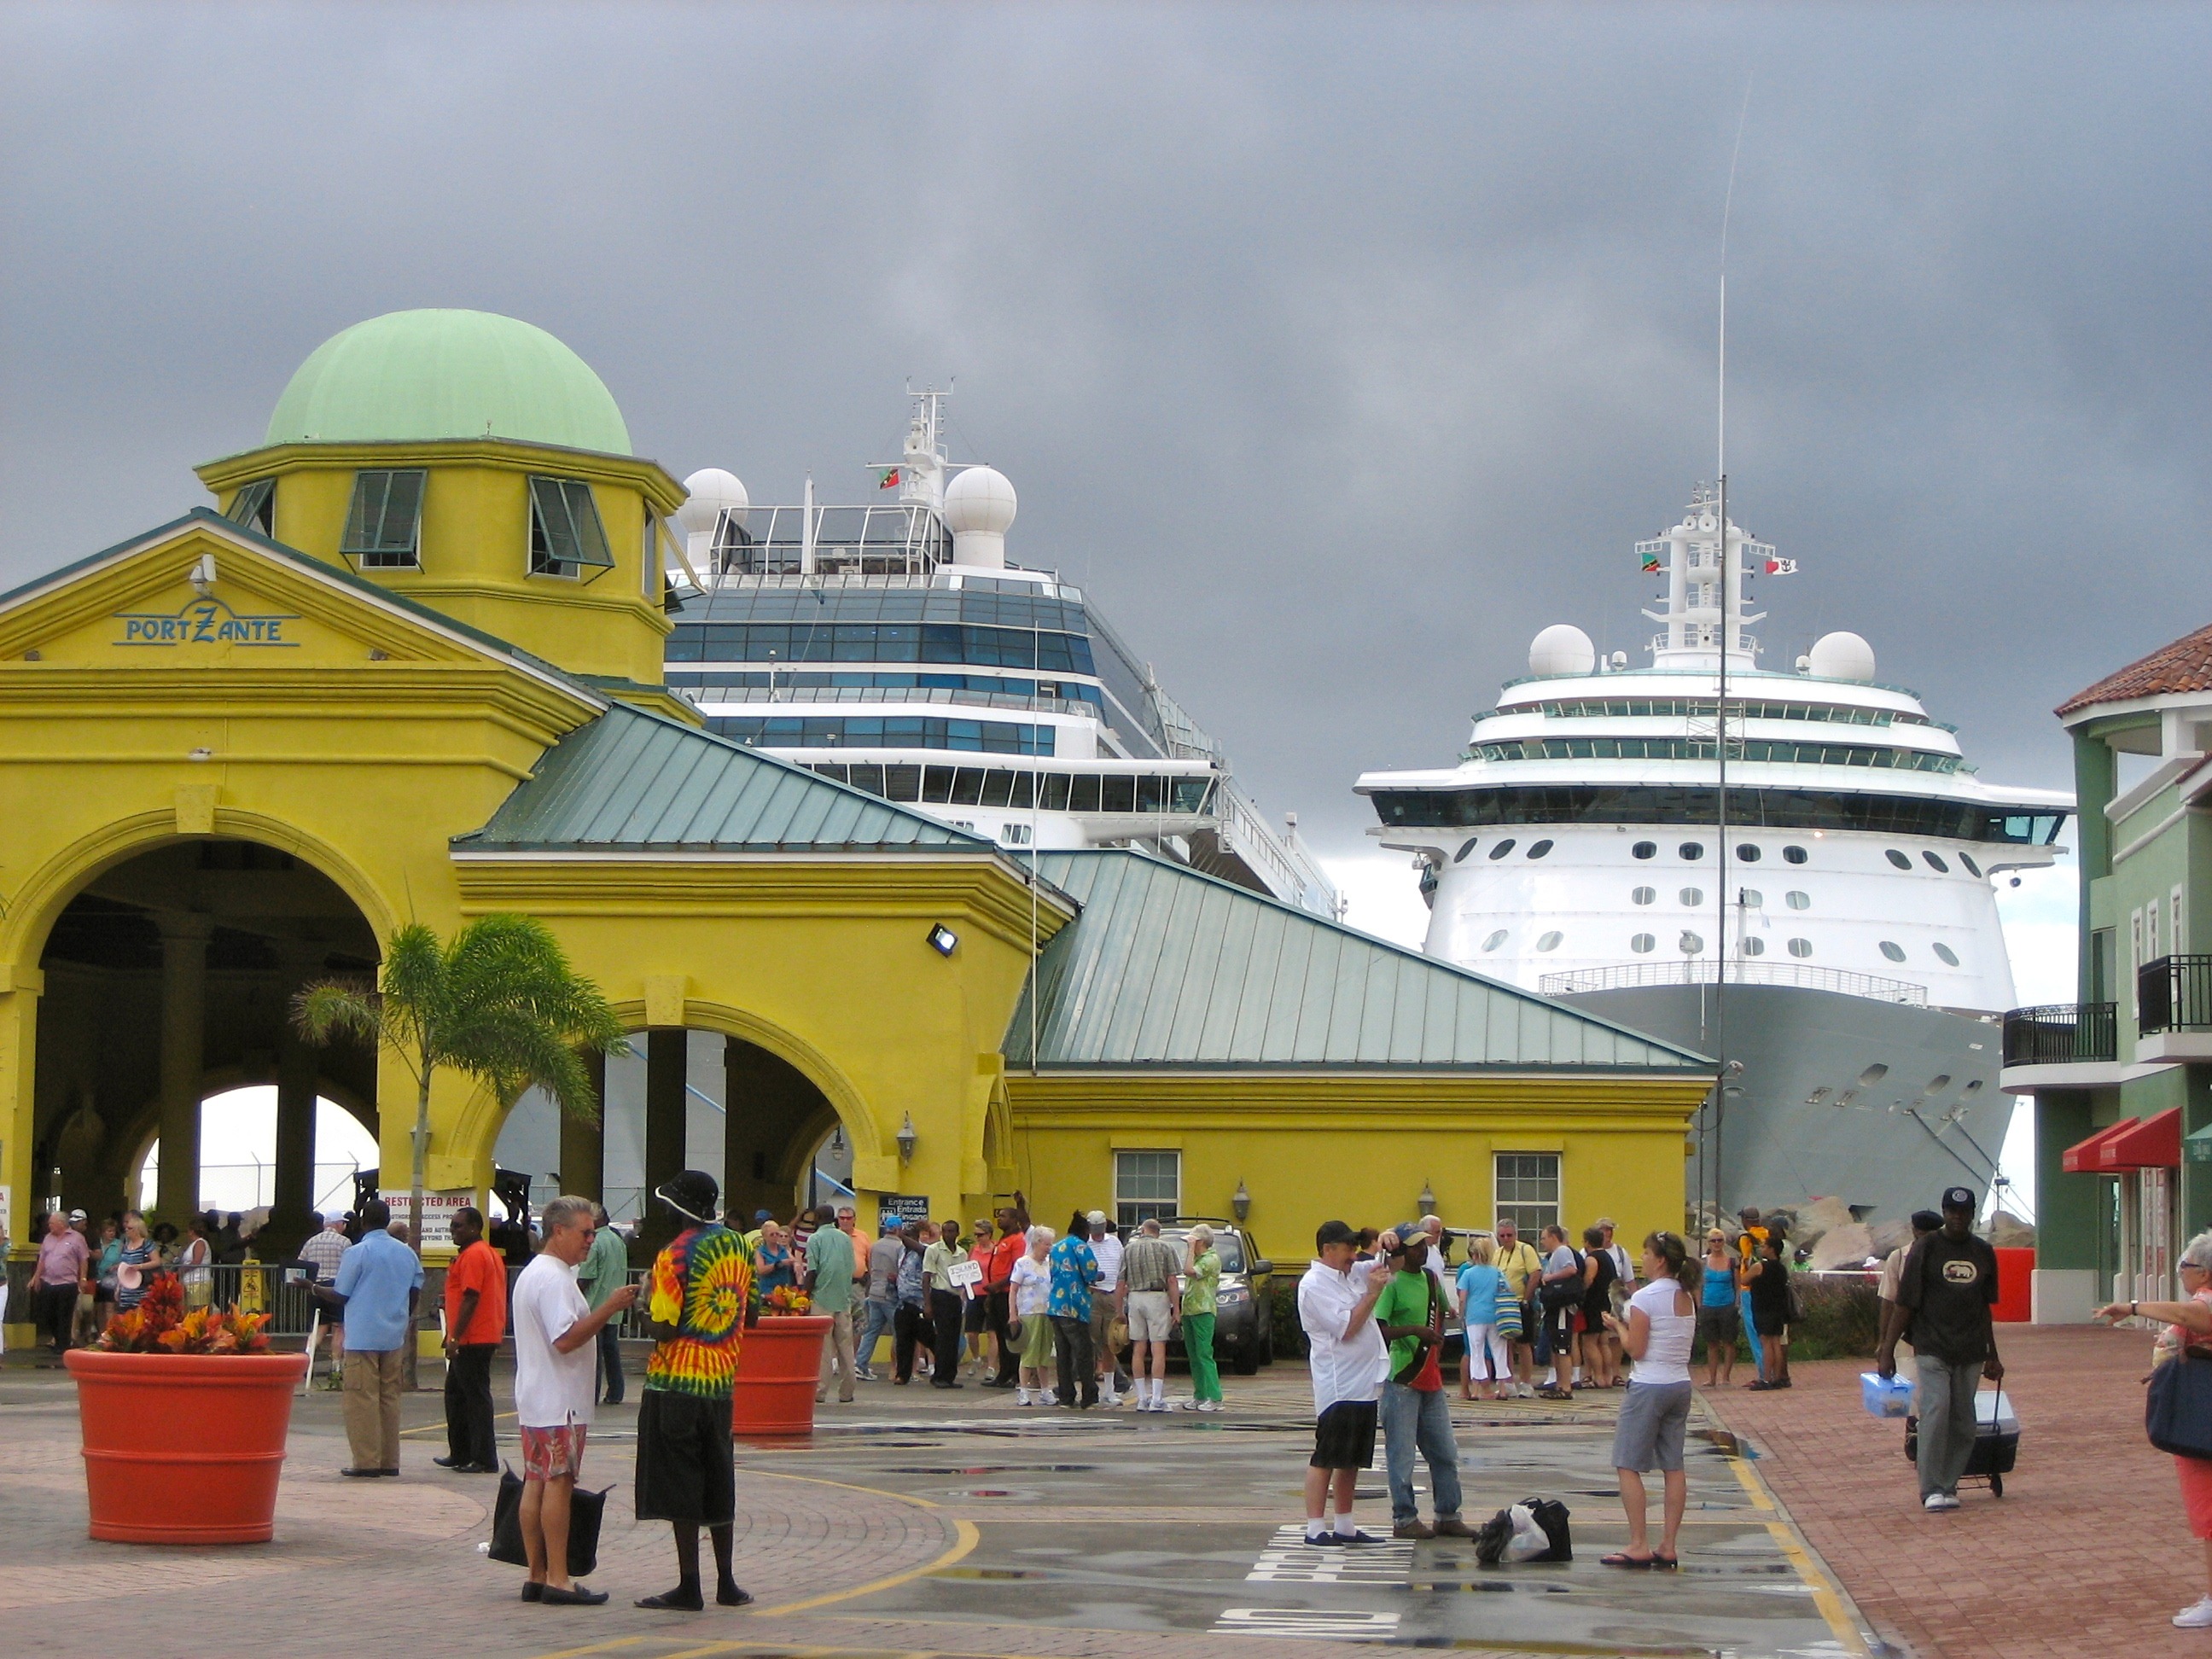
boardwalk, ship, walkway, vehicle, port, tourism, place of worship, cruise, temple, caribbean, cruise ship, passenger ship, st kitts